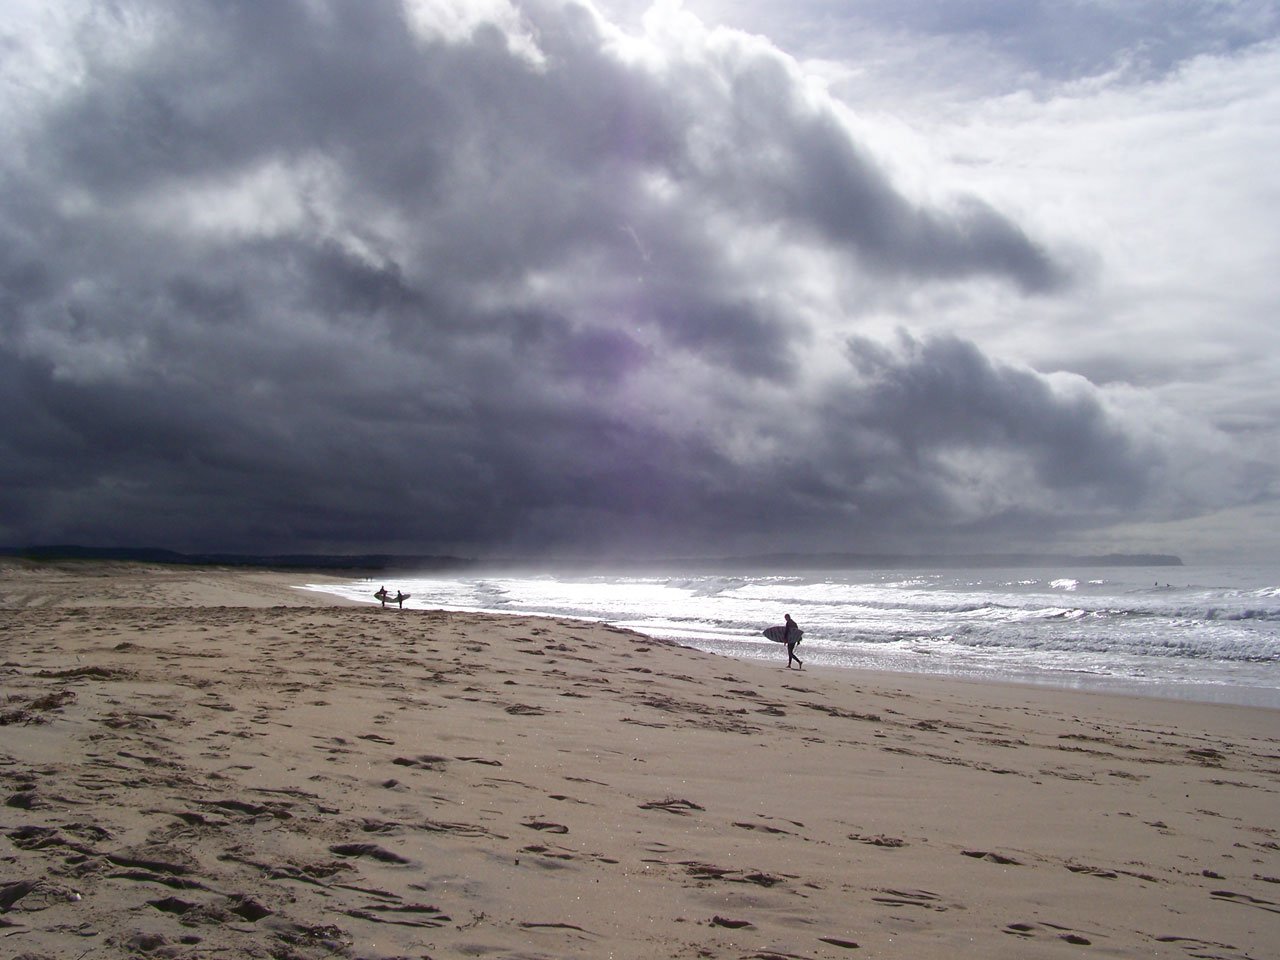
beach, sea, coast, sand, ocean, horizon, cloud, shore, wave, wind, coastline, seaside, weather, storm, body of water, clouds, wind wave